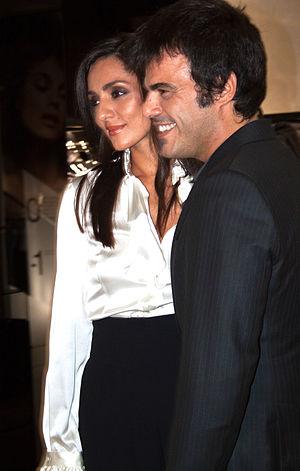
Francesco Renga est un auteur-compositeur-interprète et chanteur italien de pop né le 12 juin 1968 à Udine, en Frioul-Vénétie Julienne.
Ambra Angiolini est une actrice, chanteuse et animatrice de télévision et de radio italienne, née le 22 avril 1977 à Rome.